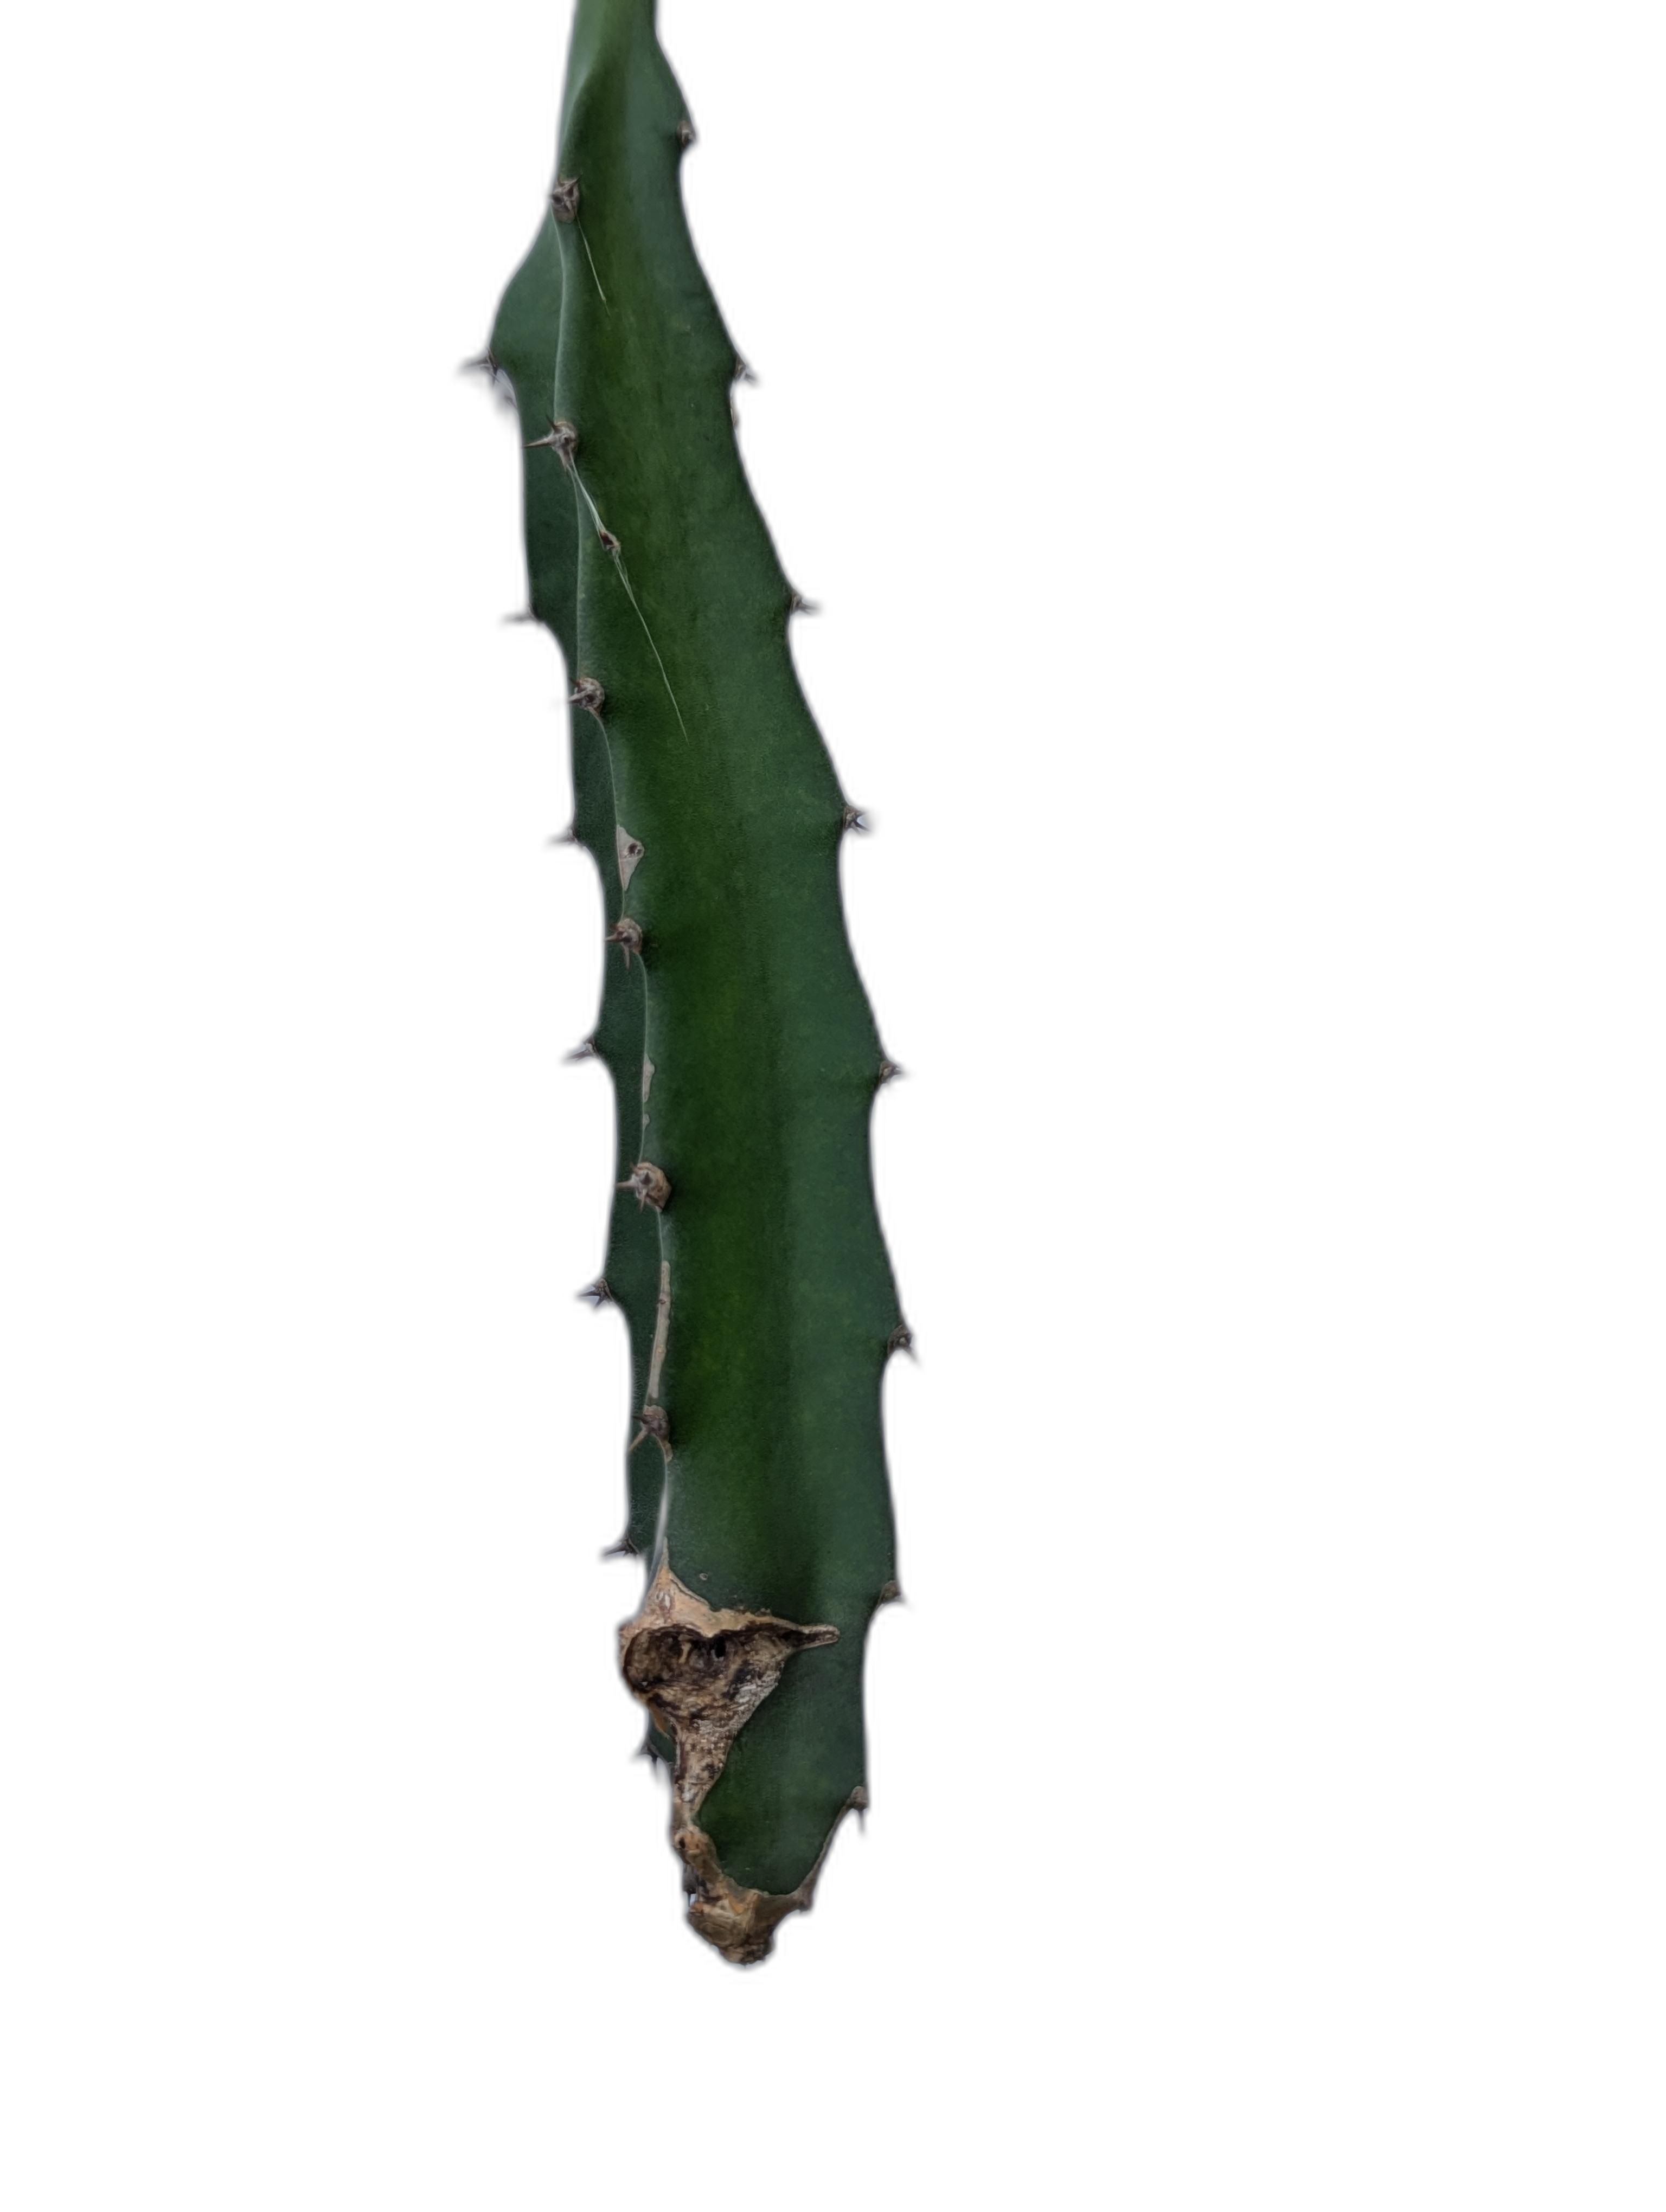
Label: Good leaf